Memon people

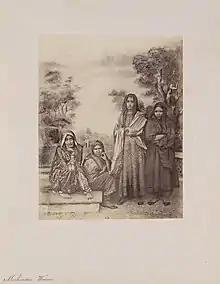
Memon women, from "Photographs of Western India Series 1855–1862"

While Memons are generally Sunni Muslims, many continue to follow Modern Hindu law in matters regarding property inheritance, community leadership structure and mutual support for members. Memon see themselves to be from the Buddhist Kshatriya lineage. Even within Memons, there are caste hierarchies that some follow regarding marriage practices.